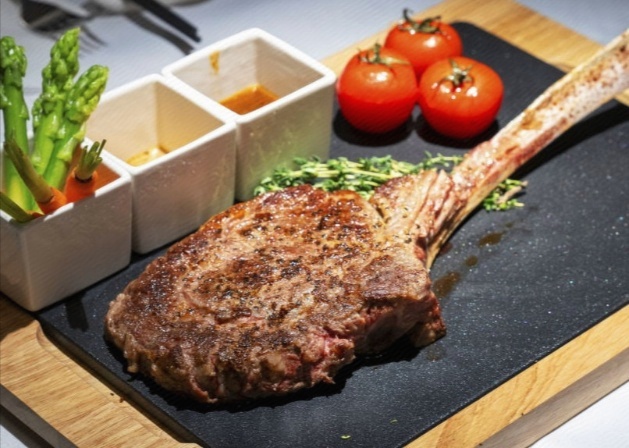
Label: dallas_stake